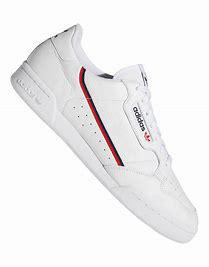
Brand: Adidas
Model: Continental 80